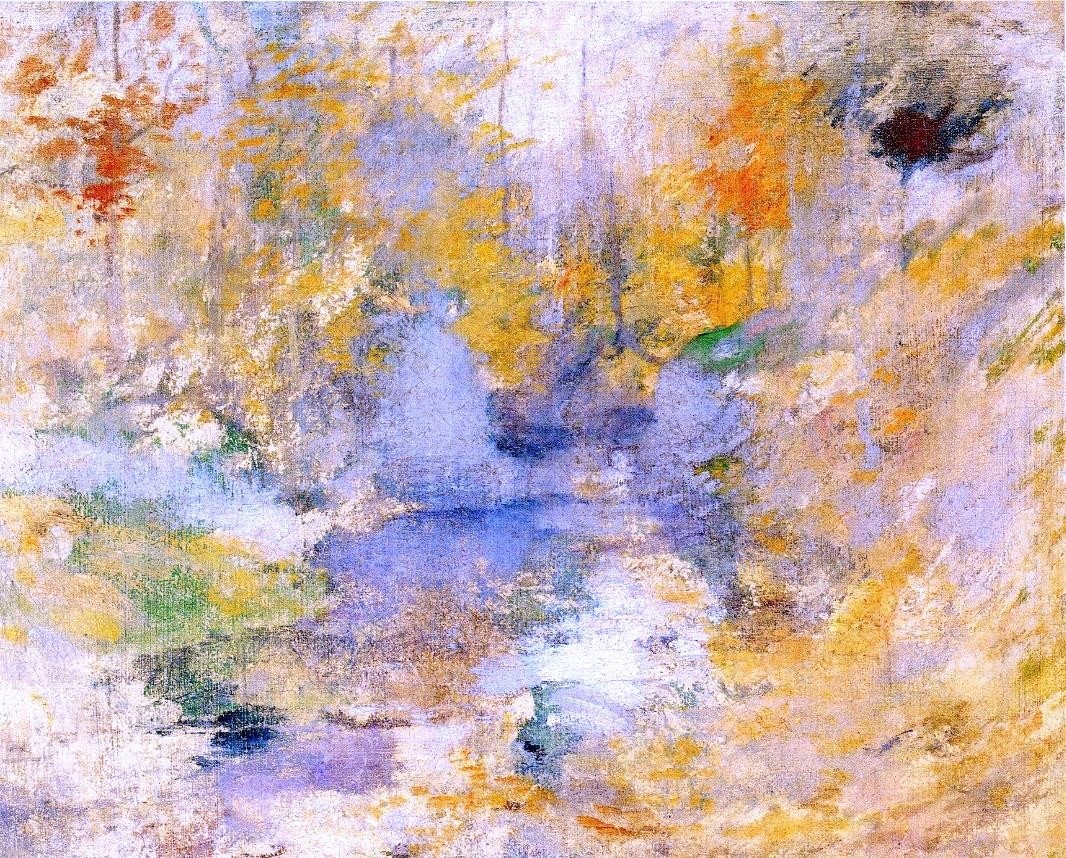
Hemlock Pool (also known as Autumn) by John Twachtman - Art Print
Item # - LS47572 Museum quality print using state of the art high precision technology, printed with fade-resistant, archival inks, on high quality, acid-free materials. Archival Paper Print Option - Unframed - Shipped rolled in a protective tube. Peel & Stick Wall Decal Option - Removable and repositionable peel and stick wall decal - Unframed - Shipped rolled in a protective tube. Canvas Print - Unframed Option - Shipped rolled in a protective tube. Framed Canvas Print Option - Includes stretching, mounting and hanging hardware. Packed and shipped in a protective double-wall box. Arrives to you "ready to hang" right out of the box. Free Shipping & Handling in the continental U.S. Hemlock Pool (also known as Autumn) by John Twachtman is a canvas art reproduction. Our collection of canvas wall art prints for sale features John Twachtman painting reproductions as well as reproductions from thousands of other famous artists, all priced well below traditional art gallery prices.
Brand: Twachtman, John
Category: Arts & Entertainment > Hobbies & Creative Arts > Arts & Crafts > Art & Crafting Materials > Textiles > Crafting Canvas > Painting Canvas > Canvas Rolls